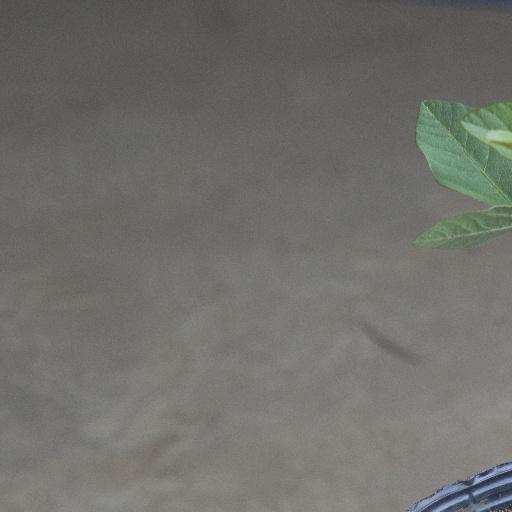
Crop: soybean